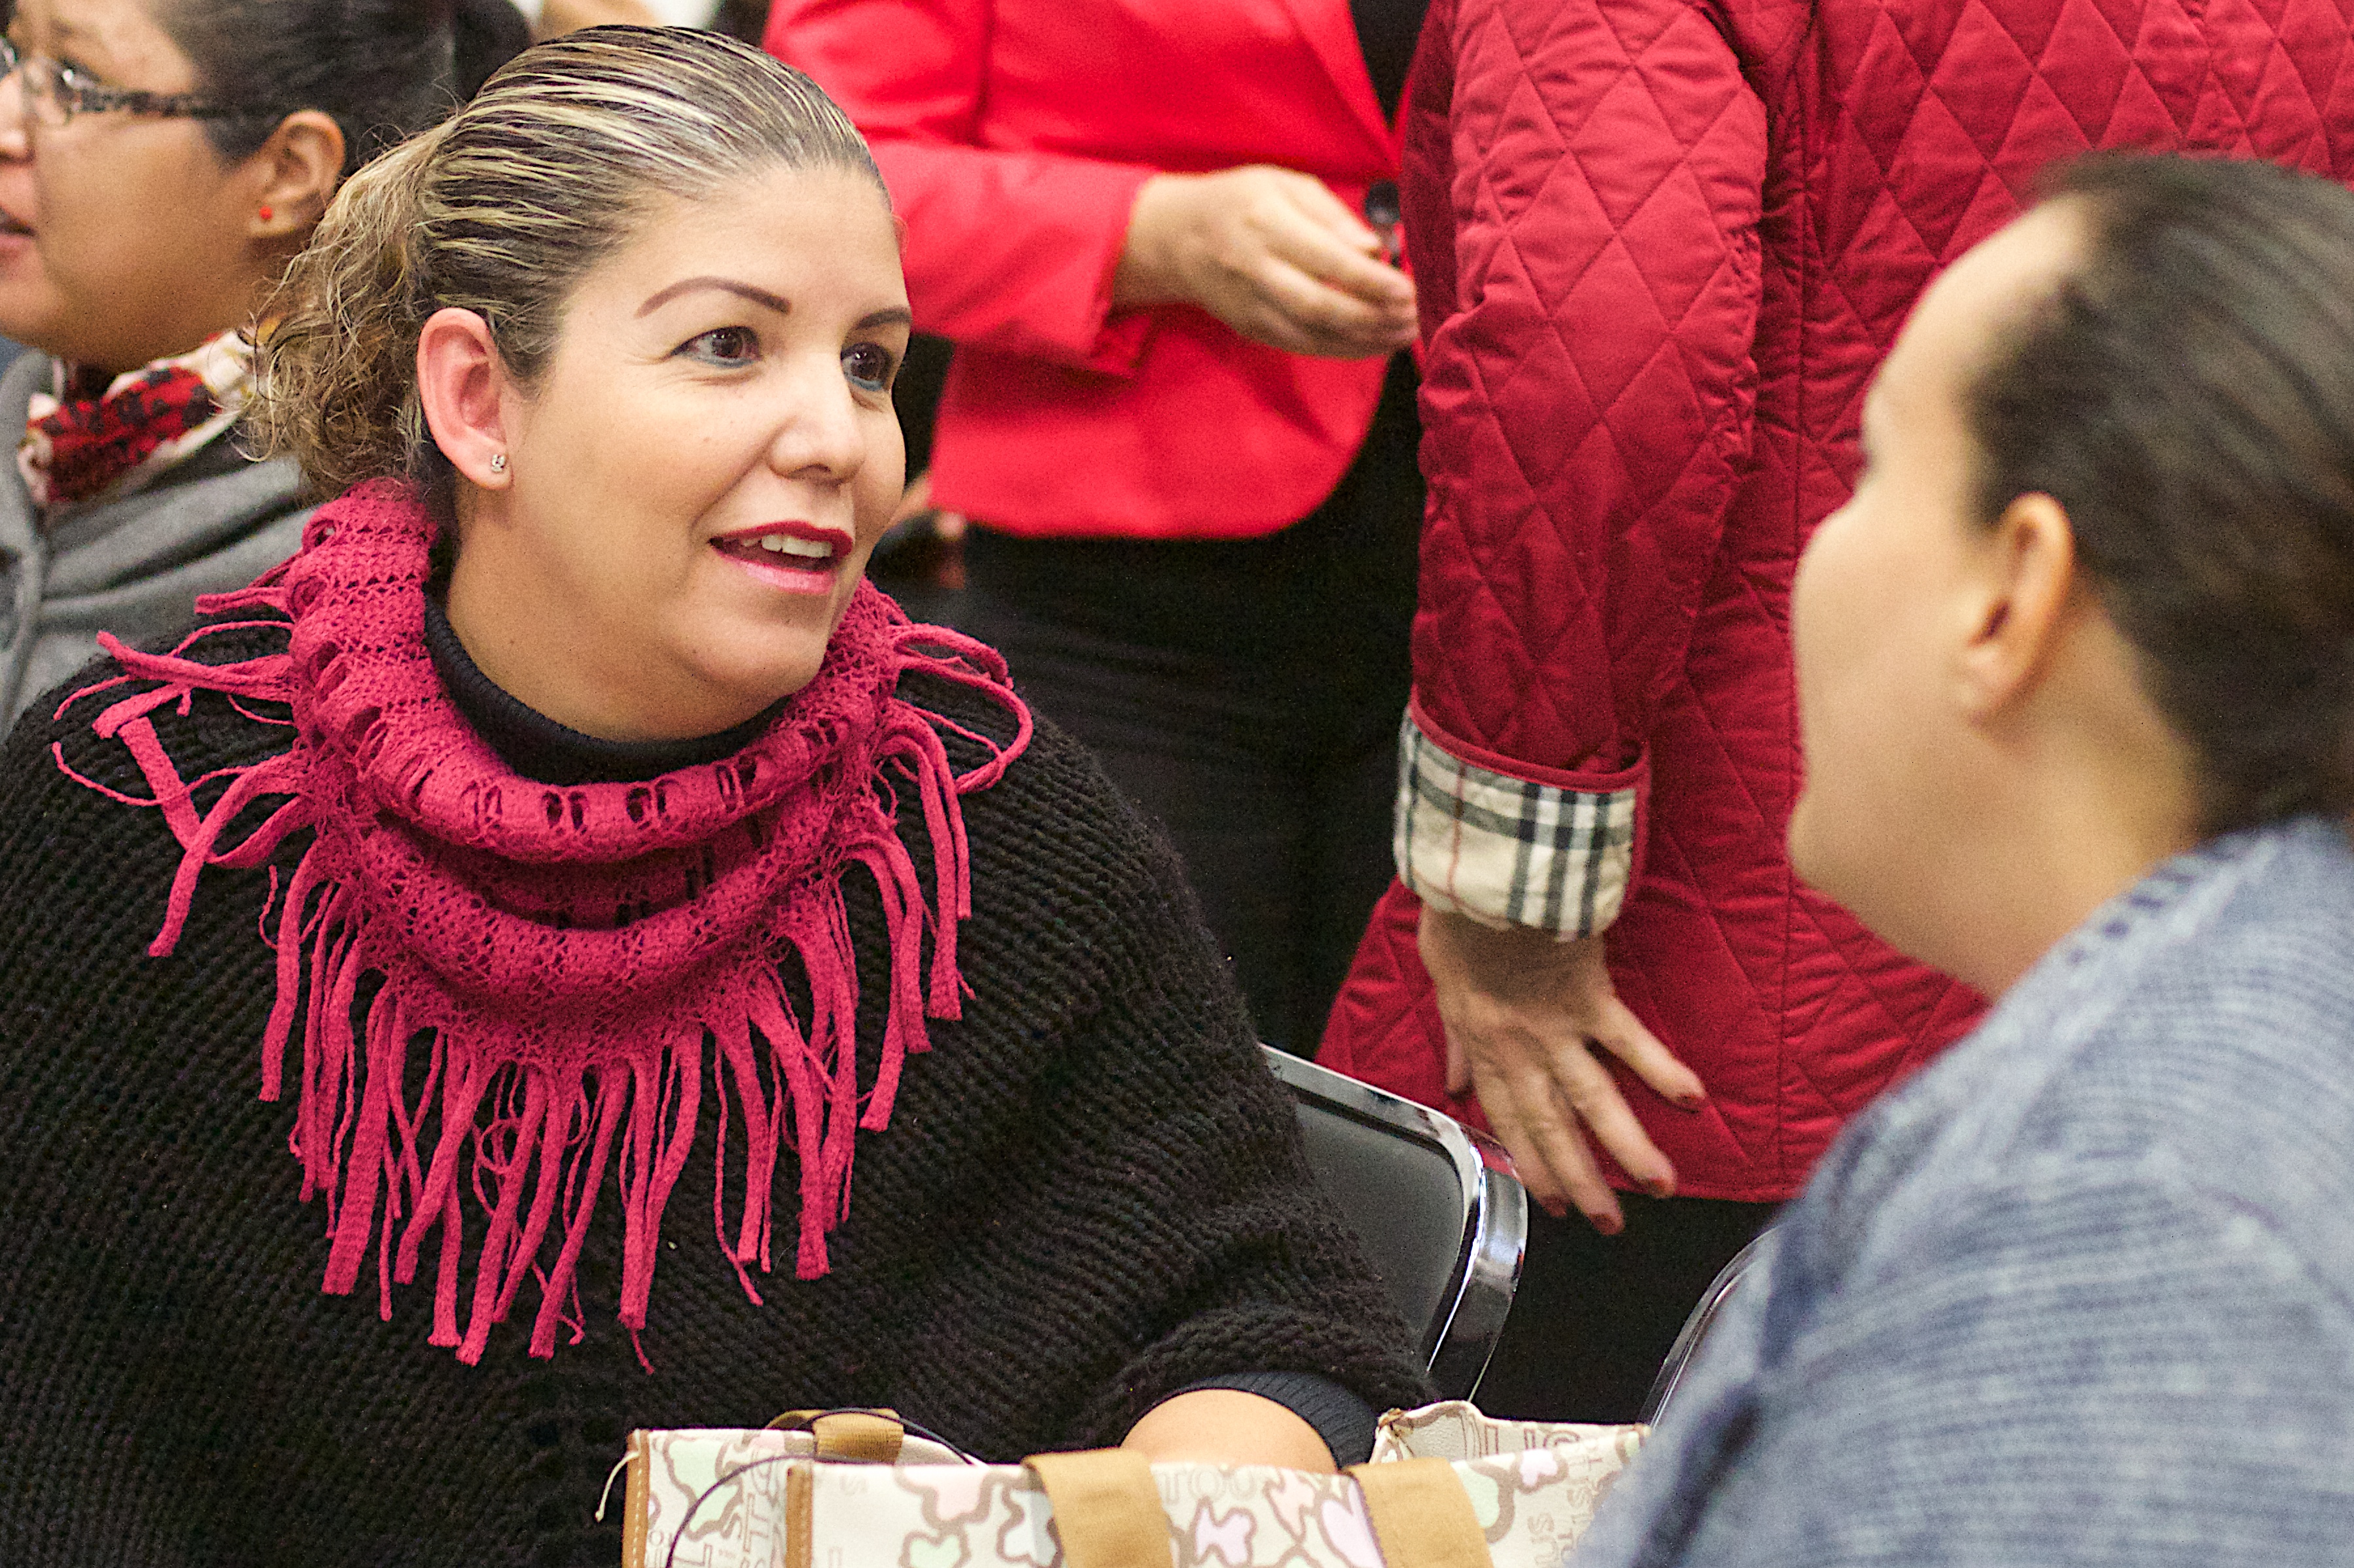
people, marriage, ceremony, udgagora